Navaghana (late 11th century king)

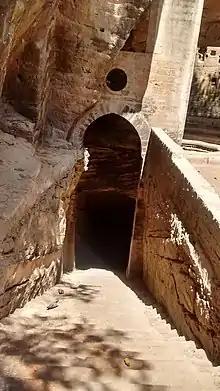
Navghan kuvo named after Chudasama ruler Navghana

Navghan Kuvo is named after Navaghana. The forecourt to reach the well was probably built during his reign in 11th century. It is believed to have been completed by his son Khengara.